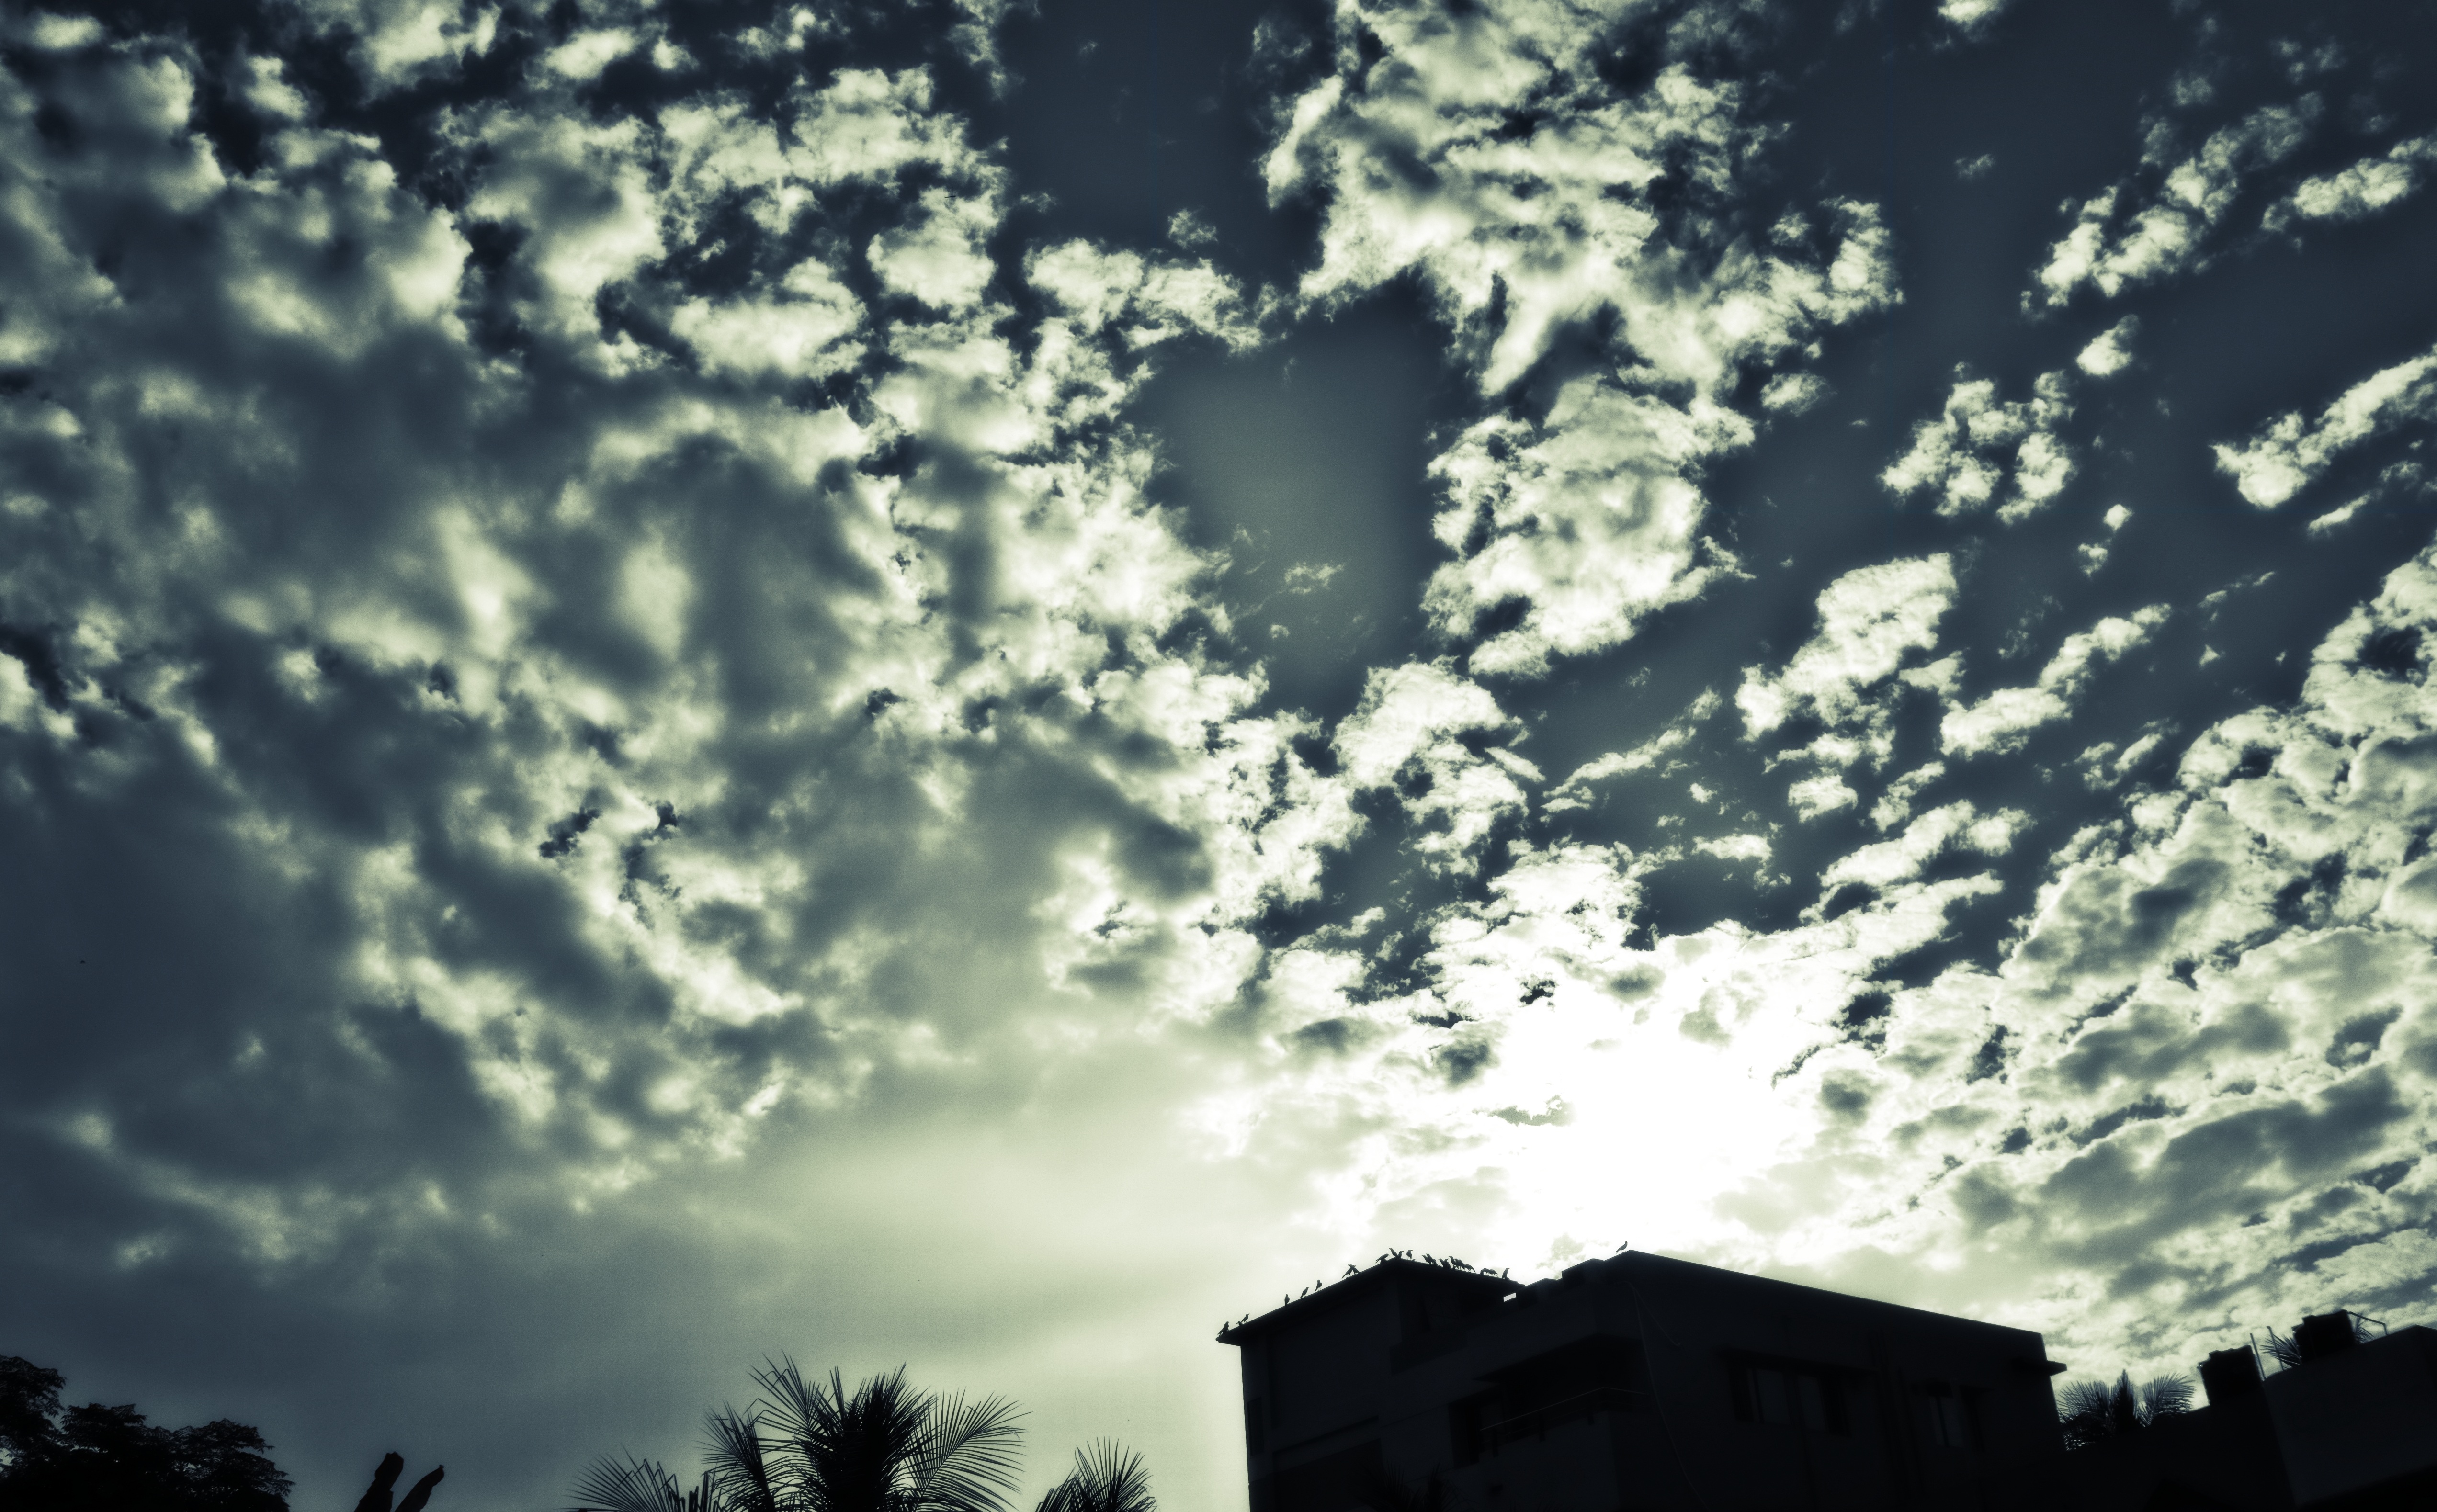
landscape, light, cloud, black and white, sky, sun, sunlight, atmosphere, scenic, color, darkness, monochrome, colour, hdr, clouds, vivid, bright, vibrant, dramatic clouds, hdr sky, darken clouds, meteorological phenomenon, monochrome photography